Atari Games Corp. v. Oman

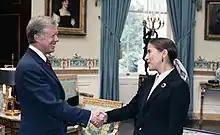
Then-Judge Ruth Bader Ginsburg (right) twice heard Atari v. Oman on appeal.

By the end of 1987, Atari sought court review of the Copyright Office's decision, challenging it as "arbitrary, capricious, an abuse of discretion, or otherwise not in accordance with law". The Copyright Register at the time was Ralph Oman, who made arguments before the court on behalf of the Copyright Office. In May 1988, the district court found that the Register's decision was not an abuse of discretion, and that the Copyright Office had reasonably applied the law.